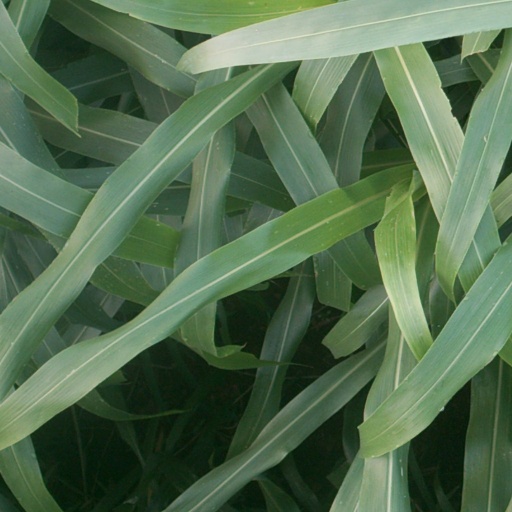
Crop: sorghum